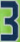
Number: 3